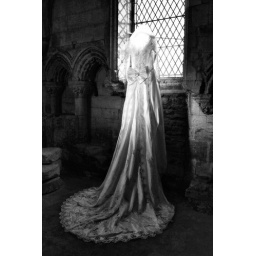
Wedding dress in a haunted tower